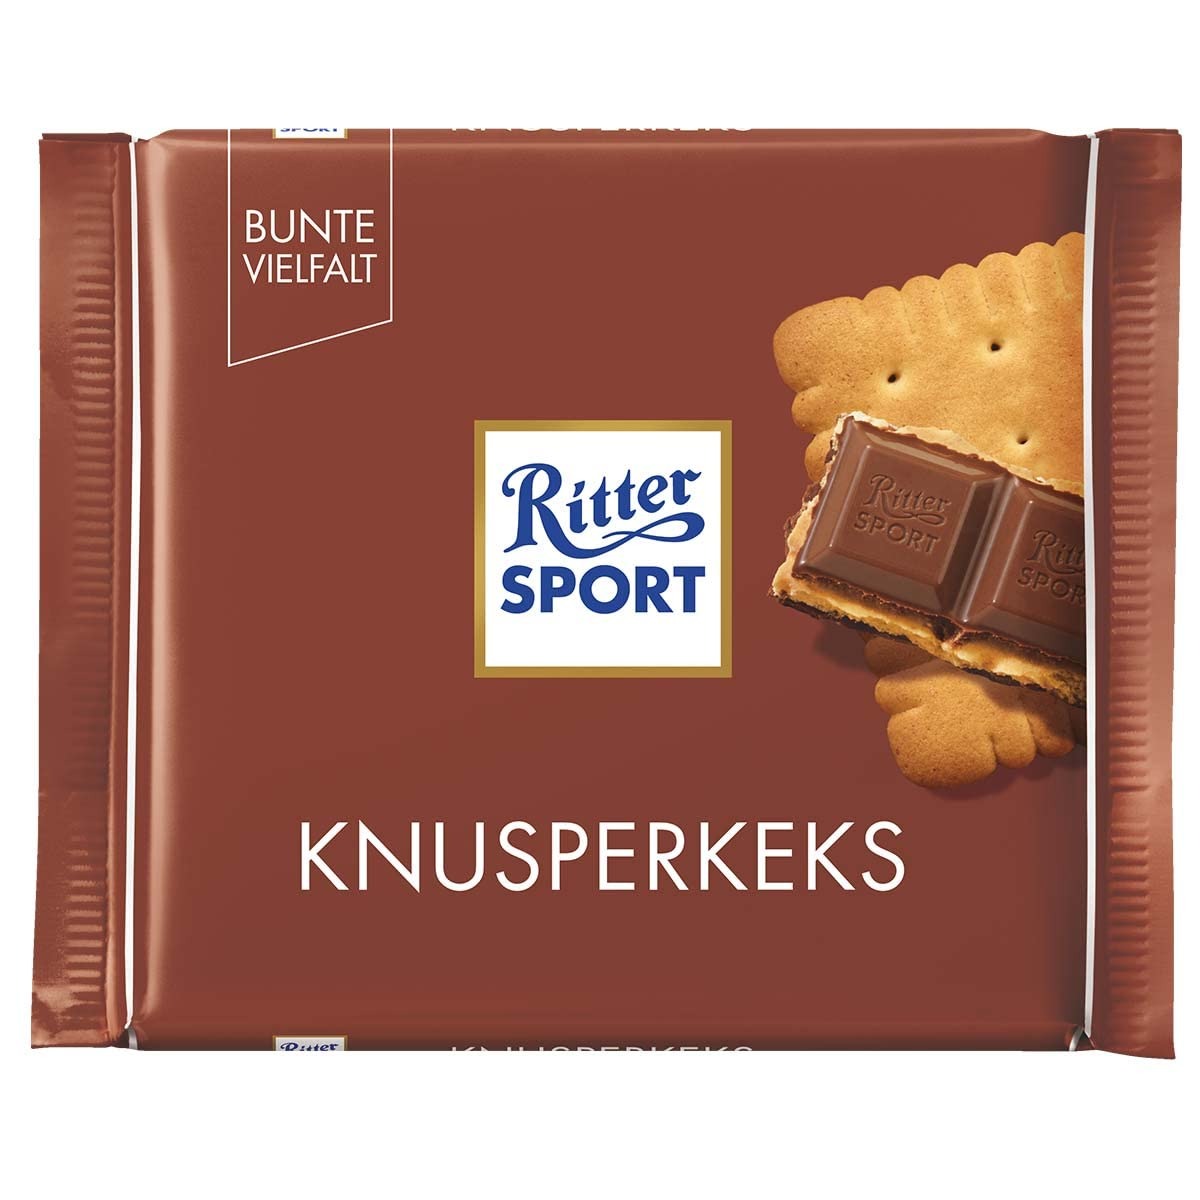
Item Name: Ritter Sport Butter Biscuit 100 g (Pack of 5)
Value: 17.5
Unit: Ounce

Price: 20.14